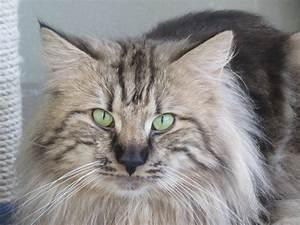
cat